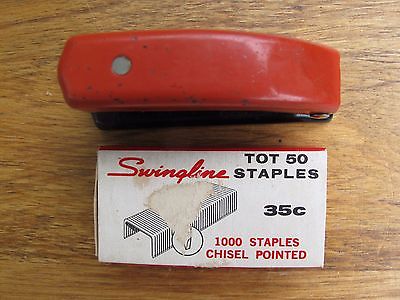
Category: stapler